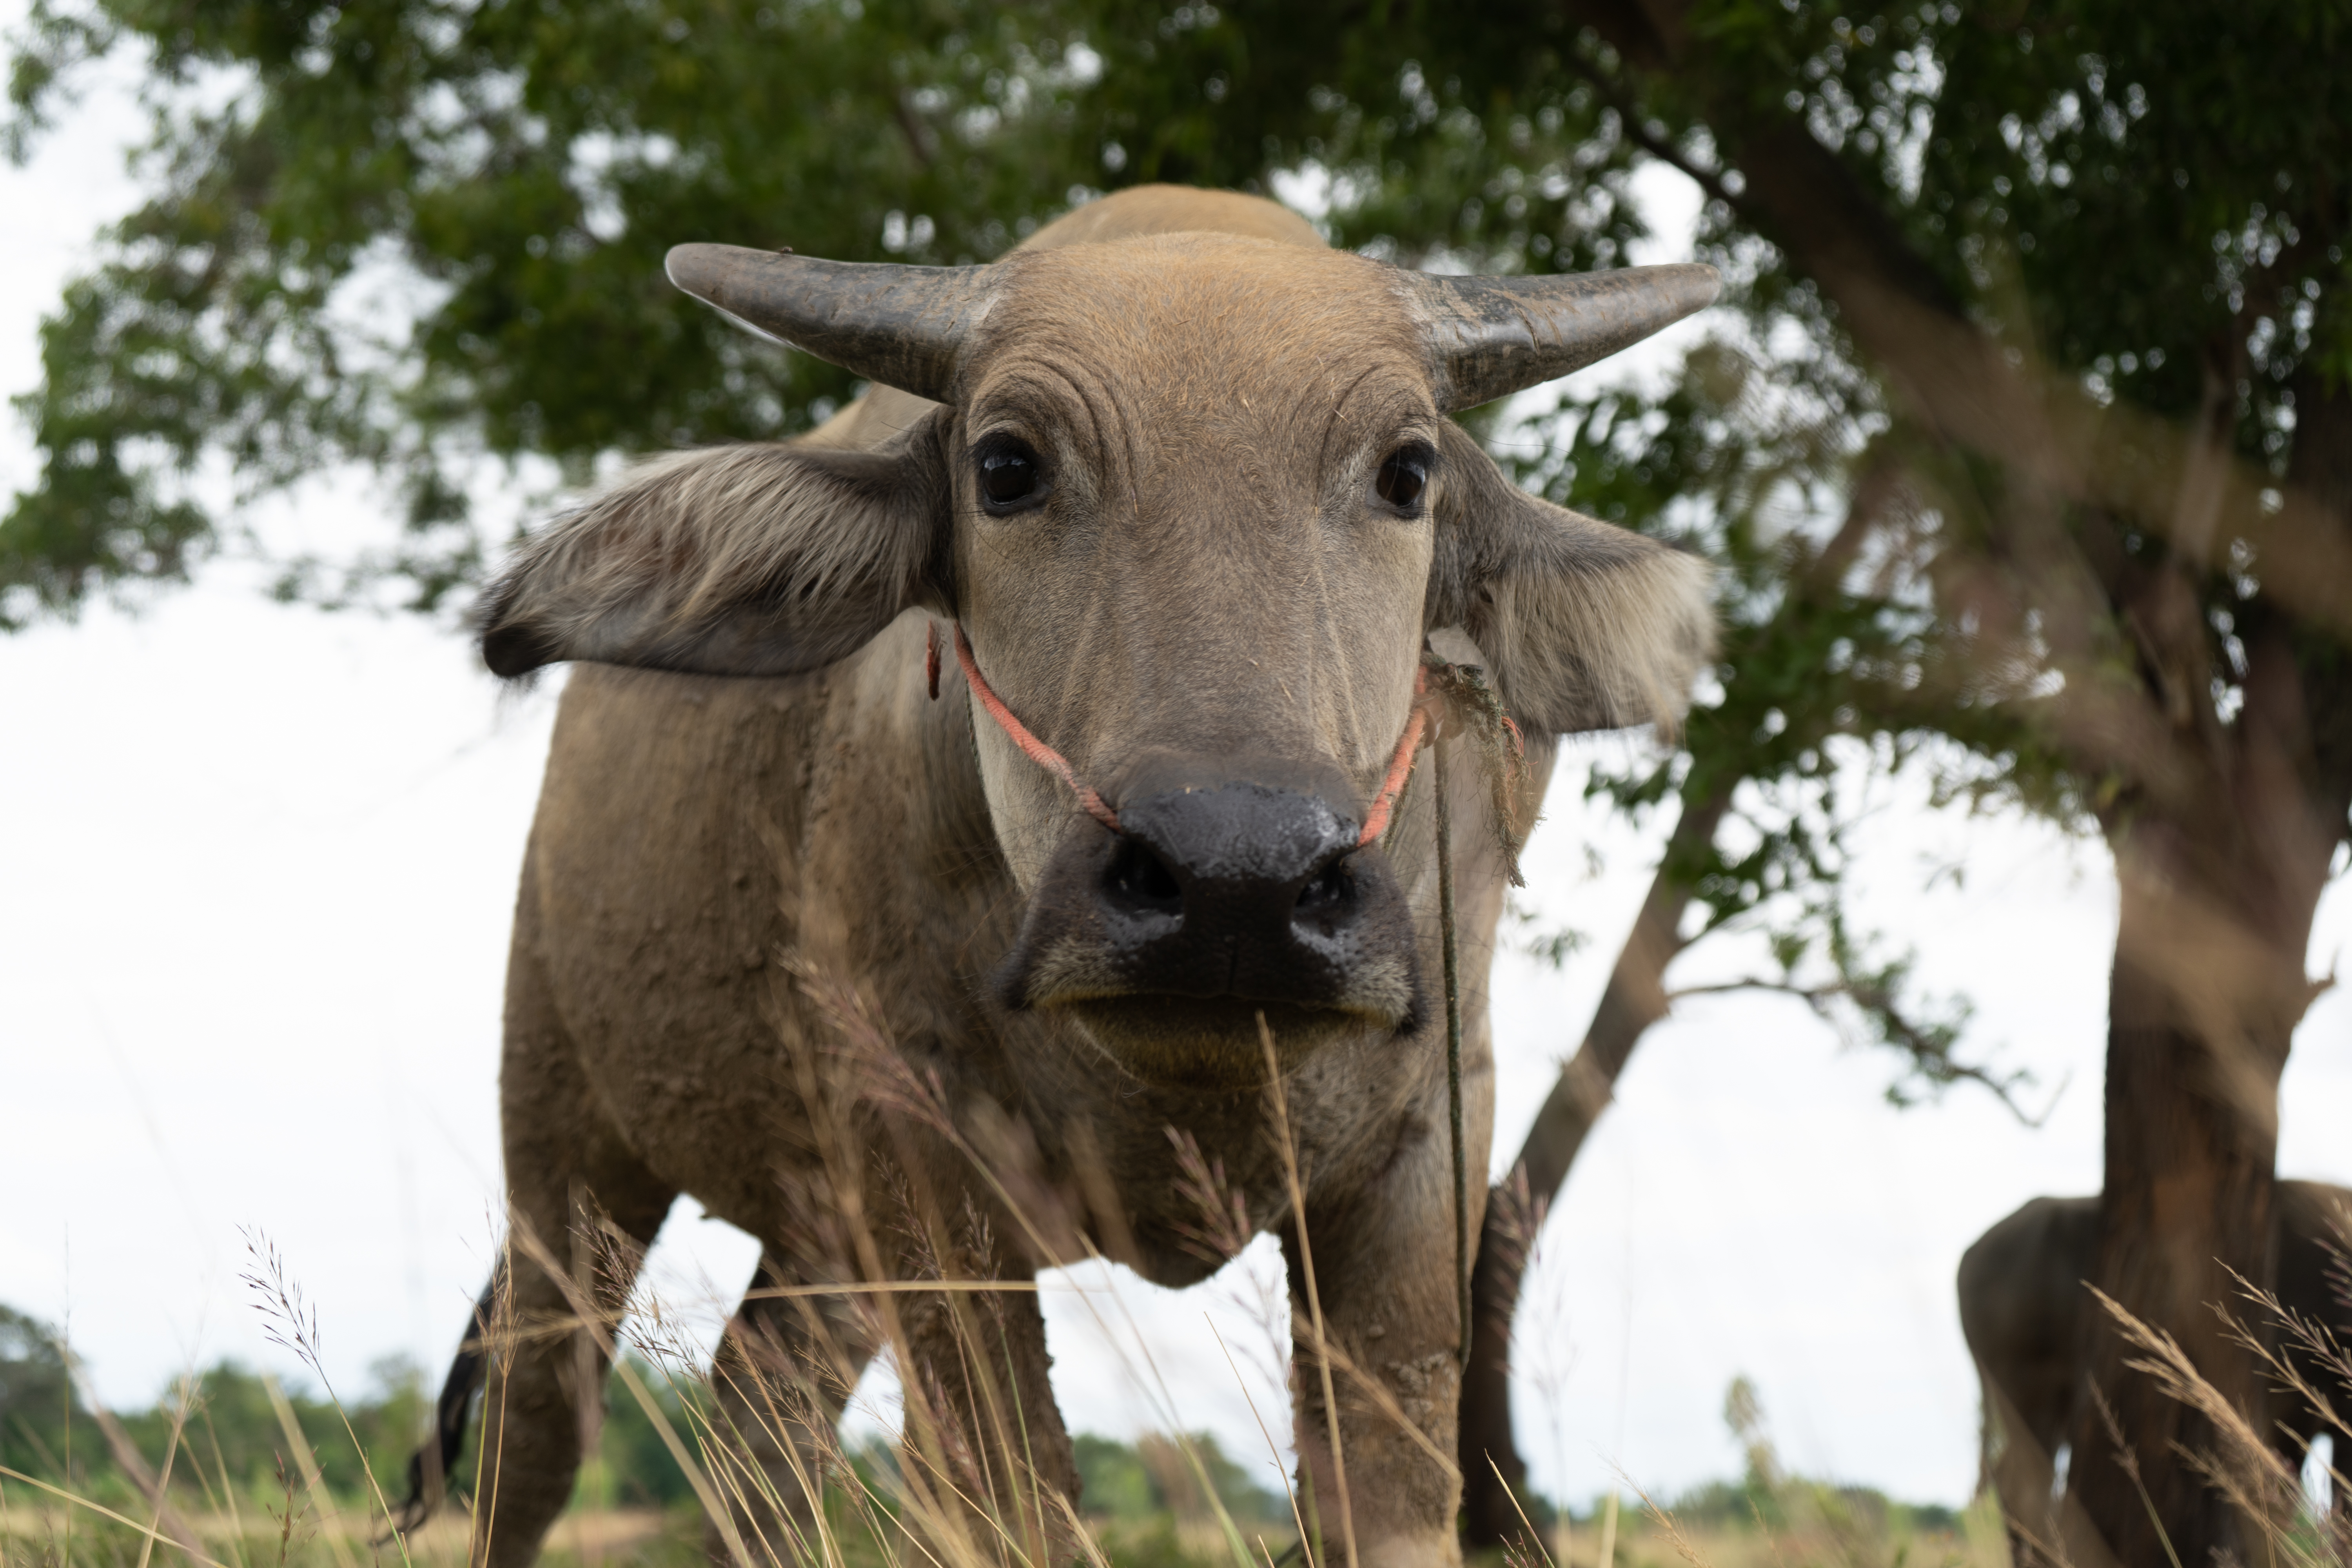
agriculture, animal, asia, background, big, bovine, buffalo, buffalo thailand, calf buffalo, cattle, conservation, creature, cultivate, culture, environment, farm, farmer, field, grass, green, harvest, heavy, horn, large, mammal, mud, muscle, natural, nature, outdoor, park, safari, thai, thai buffalo, thailand, thailand buffalo, tourism, trees, tropical, tusk, water, wild, wilderness, work, worker, vertebrate, working animal, wildlife, terrestrial animal, snout, pasture, water buffalo, cow goat family, tree, livestock, landscape, plant, grazing